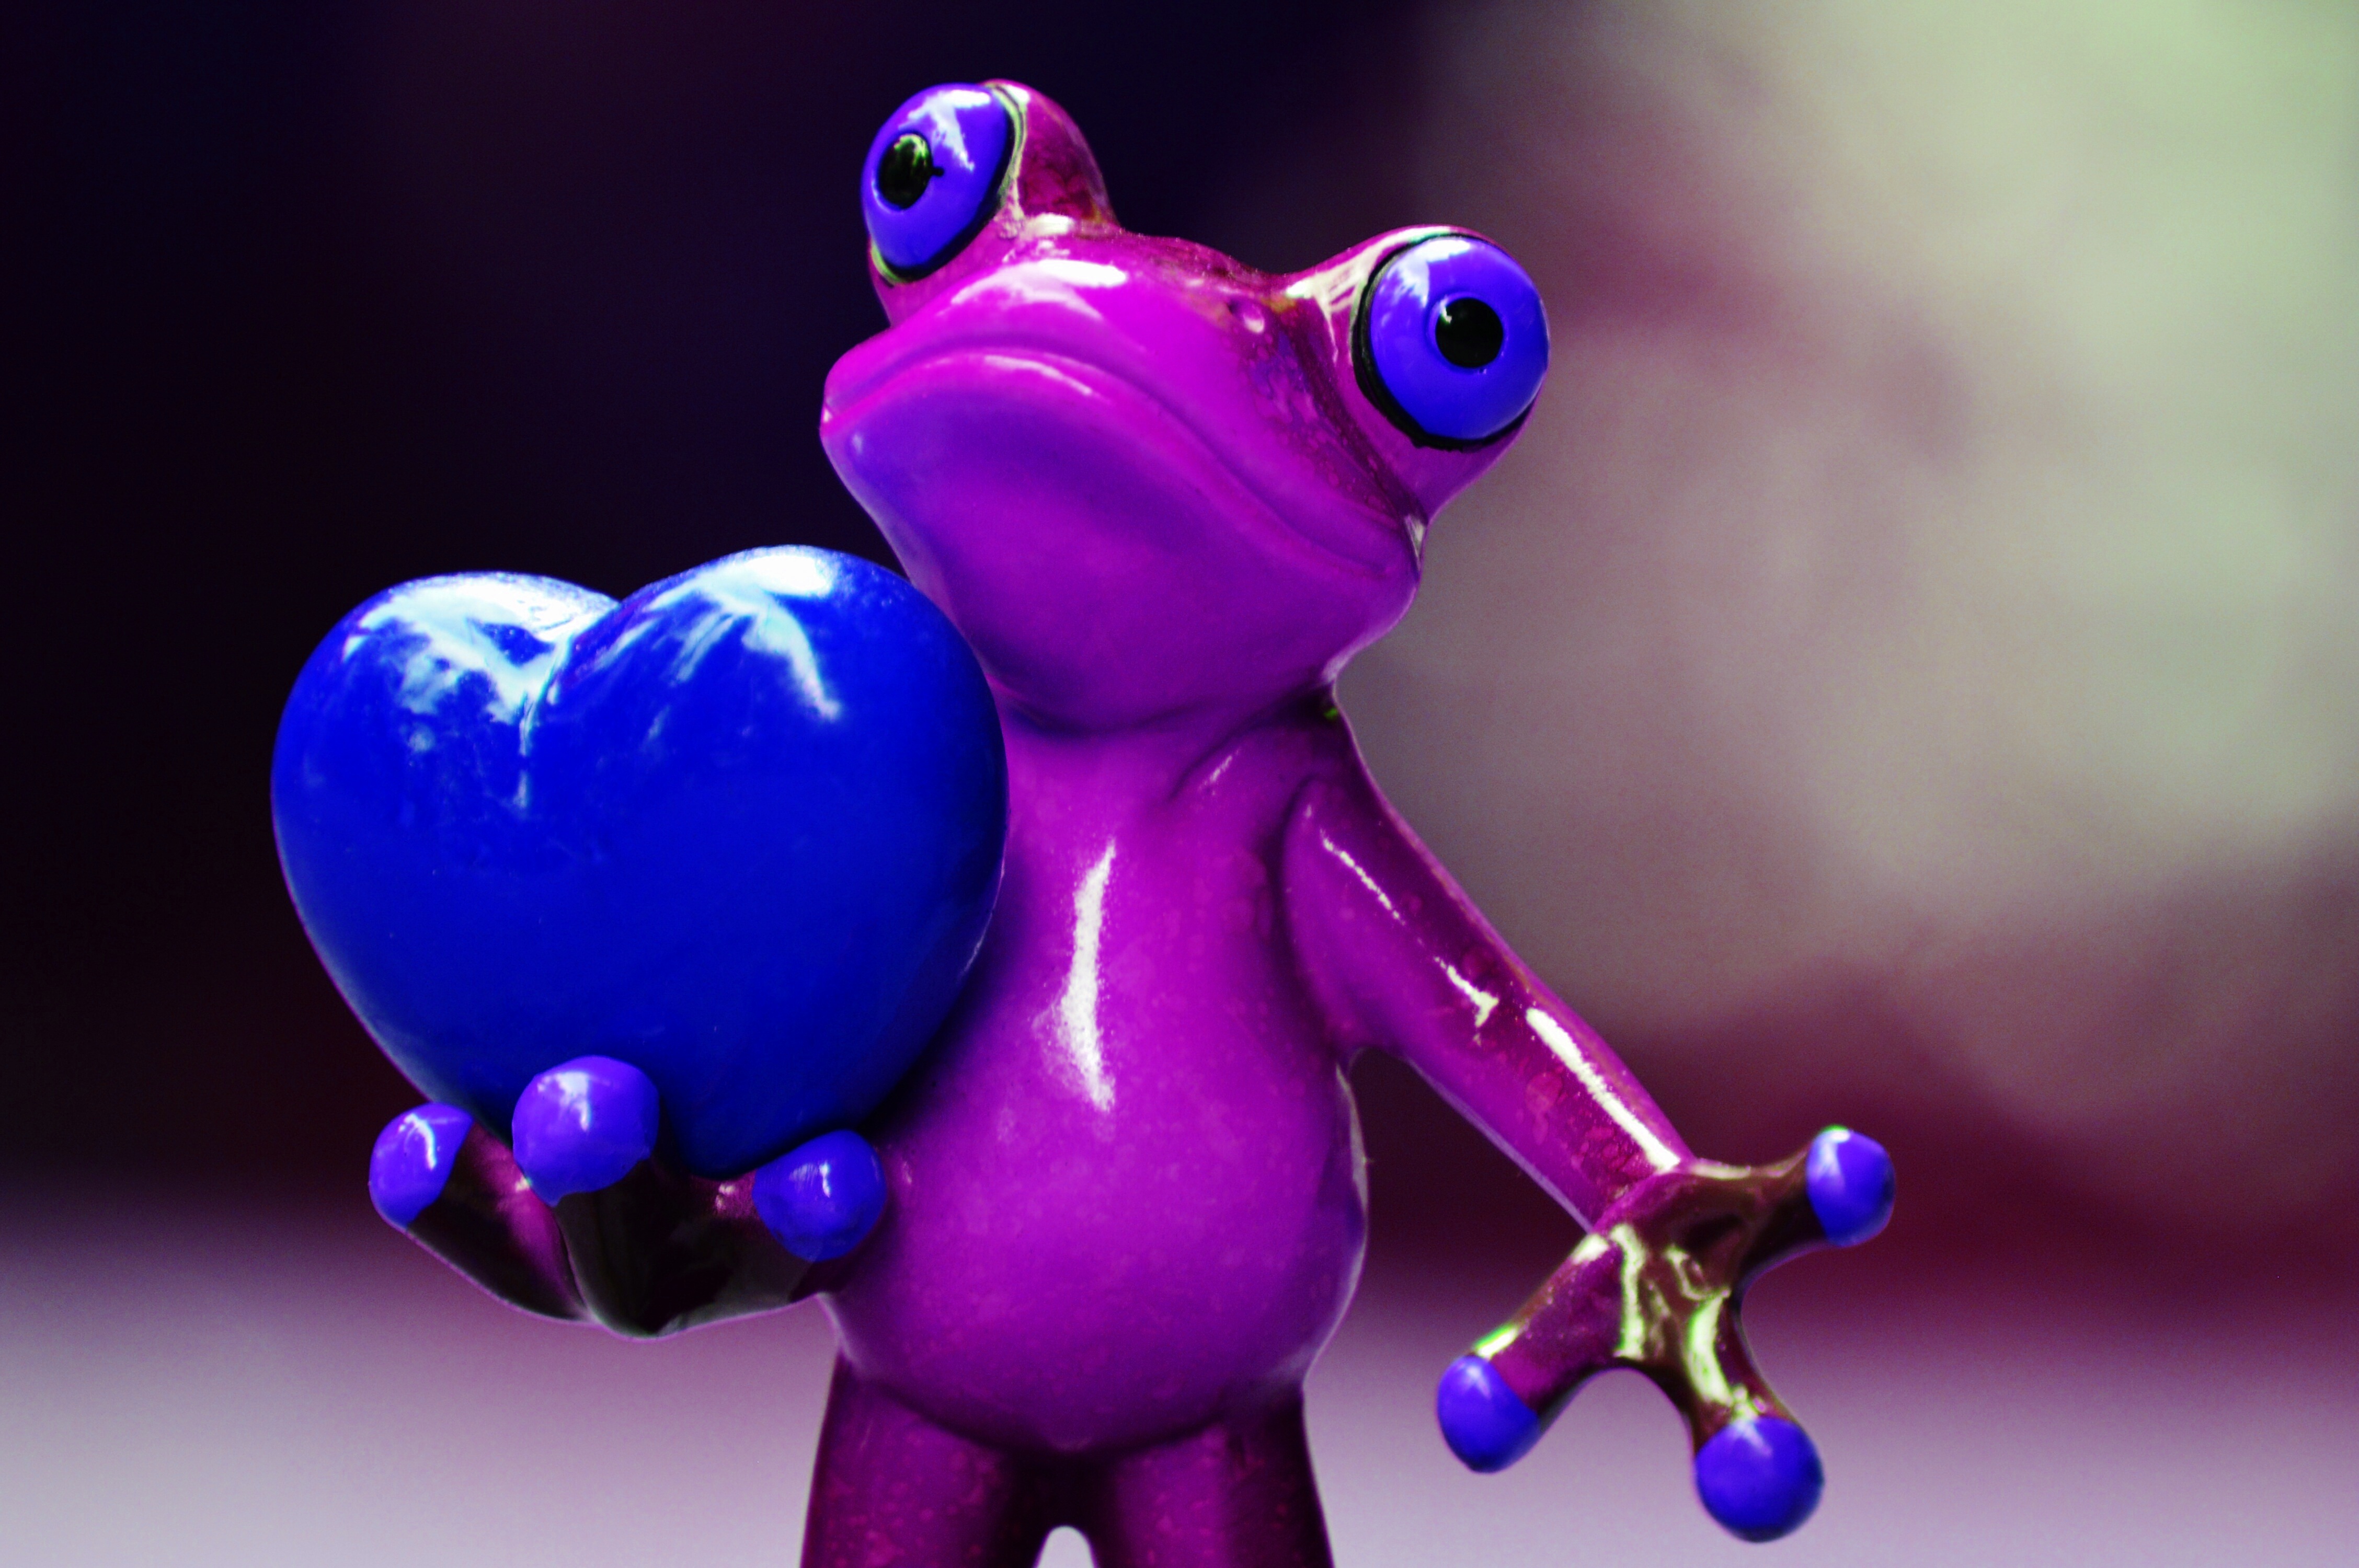
purple, animal, cute, love, heart, blue, frog, amphibian, toy, fun, figure, pose, funny, organ, macro photography, valentine's day